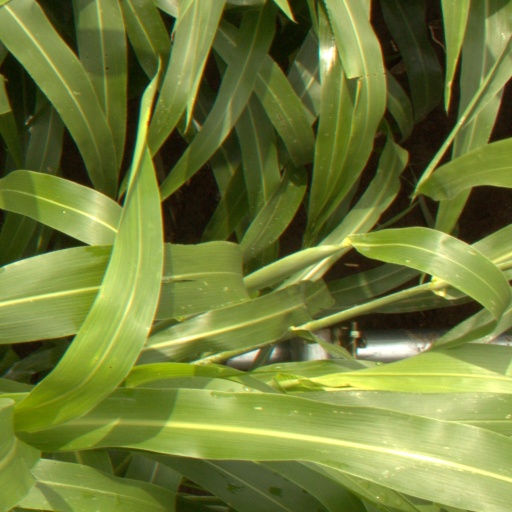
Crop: sorghum